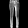
Label: Trouser